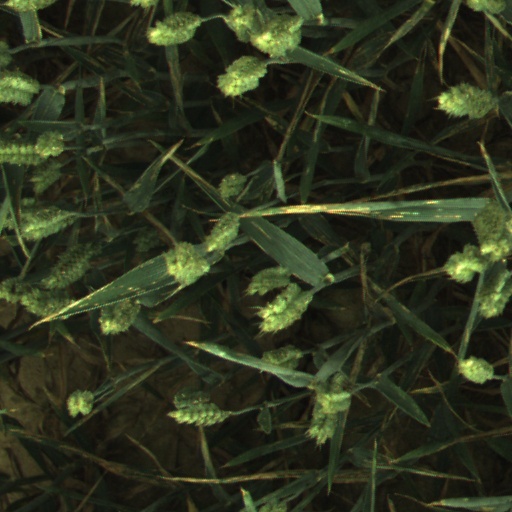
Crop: wheat